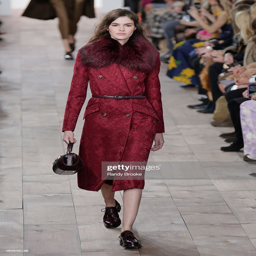
a model walks at show during fall in the borough .